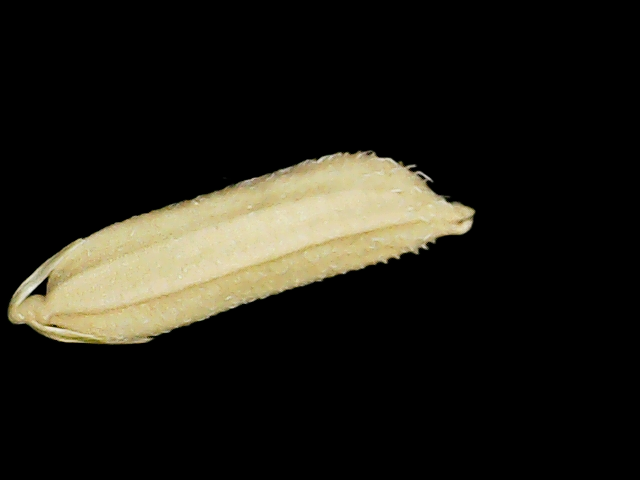
Rice variety: Binadhan19